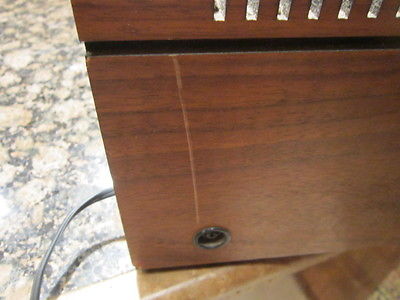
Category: cabinet